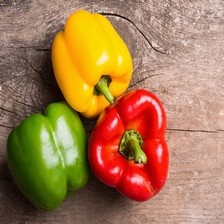
Label: capsicum